Tainia (costume)

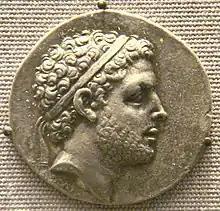
Coin of king Perseus of Macedon wearing a taenia or diadema headband

The tainia headband was worn with the traditional ancient Greek costume. The headbands were worn at Greek festivals. The gods also bound their heads with tainiai. Furthermore, cult images, trees, urns, monuments, animal sacrifices and the deceased had tainiai wound around them. They were later adopted by the Romans. A similar type of headband was the diadema, used as a symbol for kings.